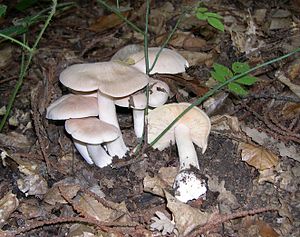
Rødblad
Giftig rødblad (Entoloma sinuatum)
Rødblad er svampeslægt, som tilhører Ridderhat-ordenen. Svampene i slægten er jordlevende rådsvampe, og slægten er bladt de de artsrigeste i Danmark med mere end 100 danske arter. Også på verdensplan er slægten artsrig med op mod 1000 arter. Rødblade har lyserøde lameller og ser ofte lidt kedelige ud med hatfarver blandt oliven, brun og grøn.